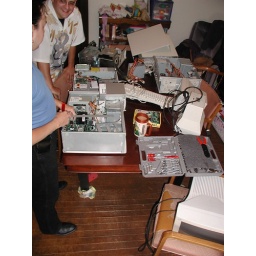
Doug building his own computer under close supervision a couple days before halloween